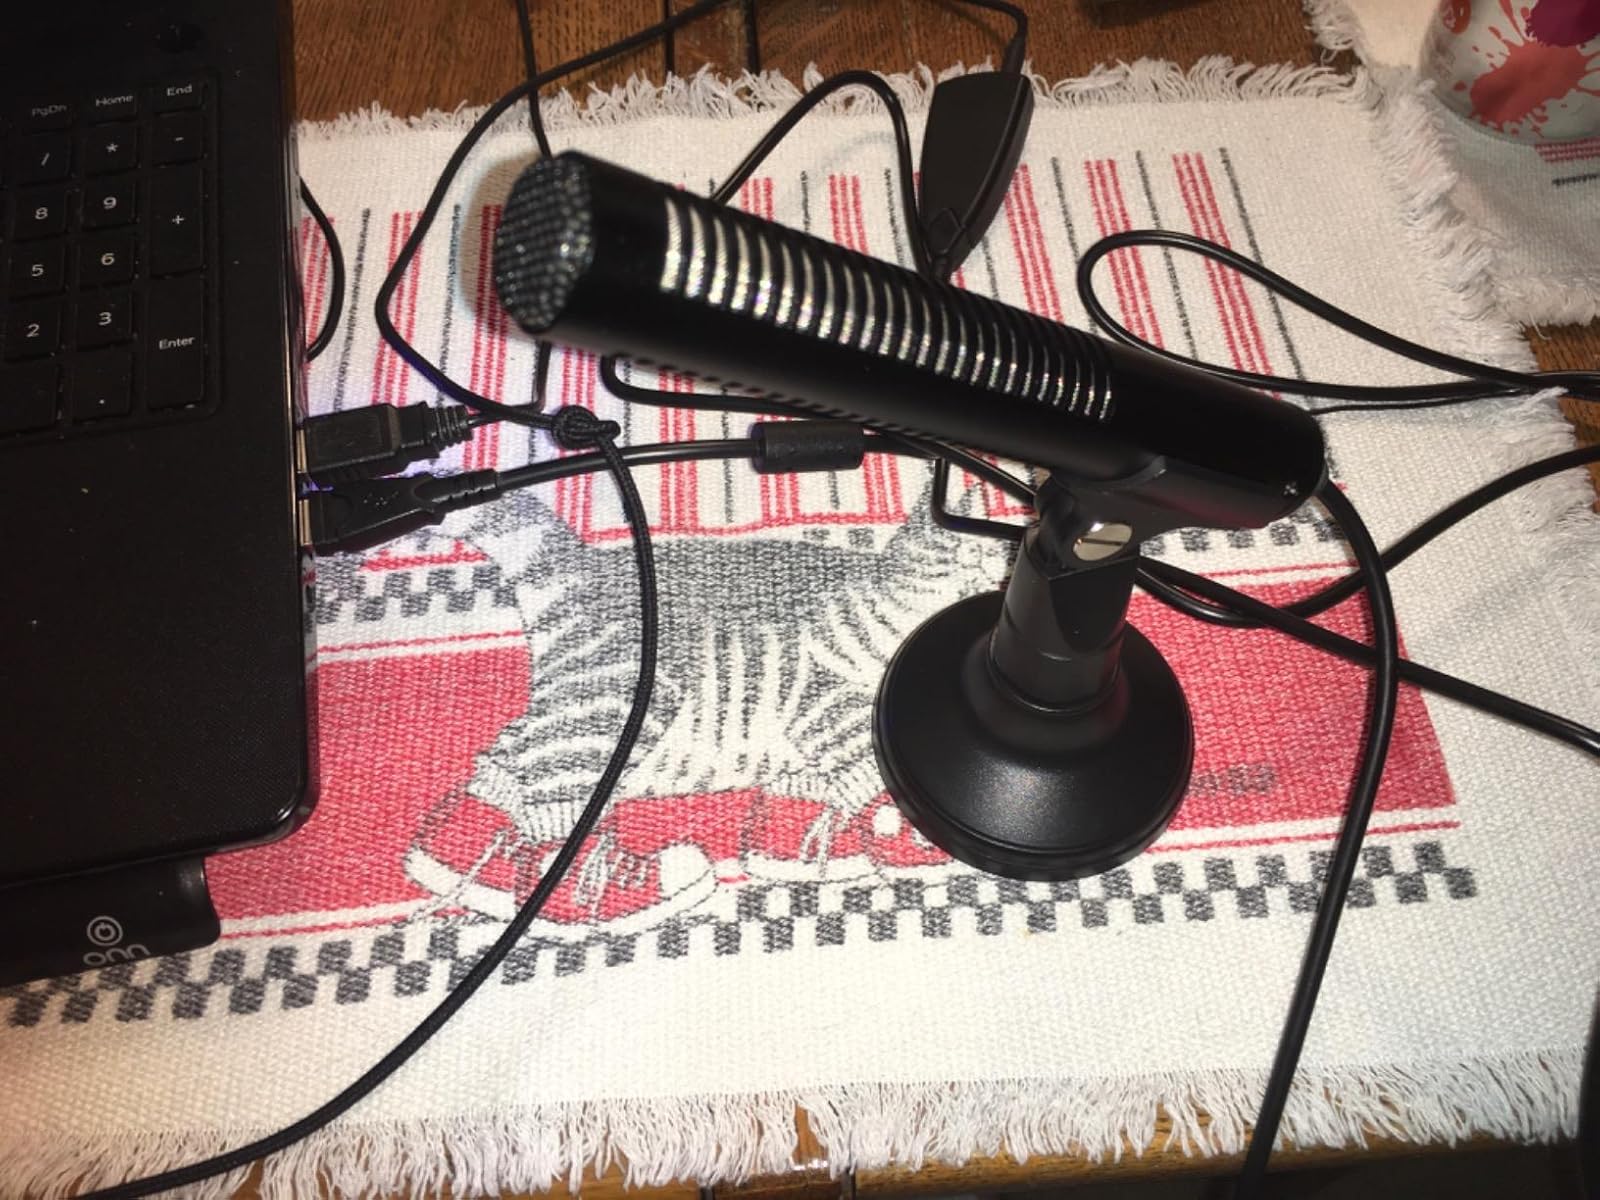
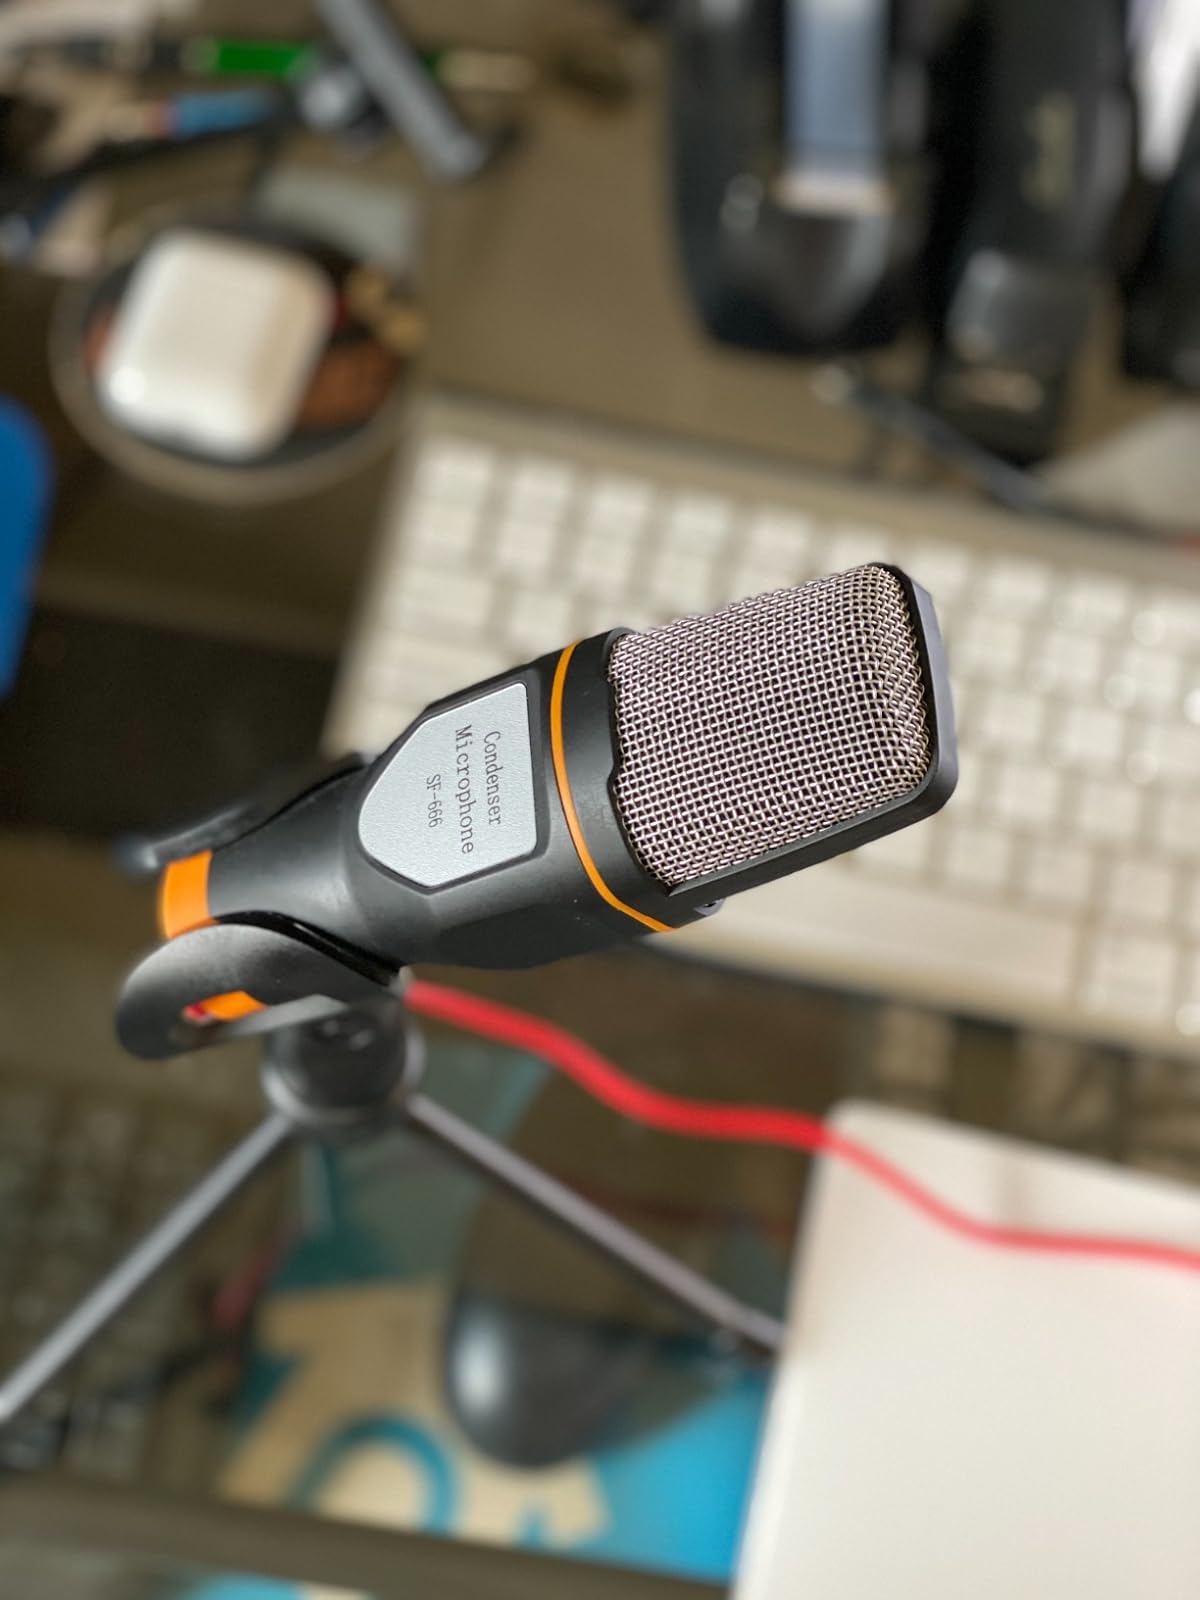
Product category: microphone
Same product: no